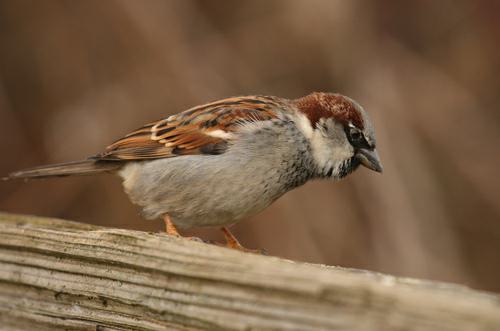
A photo of a house sparrow